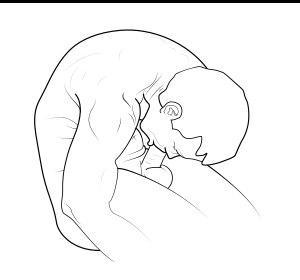
L’autofellation consiste en la stimulation de son propre pénis avec sa bouche dans un acte de masturbation.
La fellation consiste pour une personne à stimuler le pénis de son partenaire avec la bouche, les lèvres et la langue. C'est un comportement sexuel pratiqué soit comme un préliminaire soit pour conduire la personne qui la reçoit jusqu'à l’orgasme.